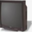
Label: television